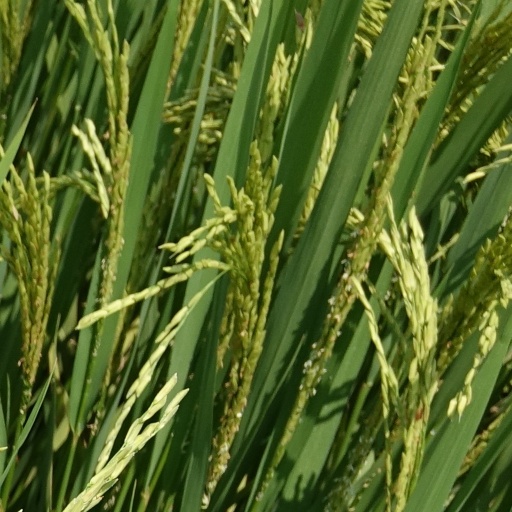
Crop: rice